Denise Coates

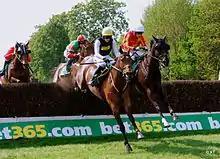
Bet365 Gold Cup at Sandown in April 2011

In January 2000, Coates purchased the domain name Bet365.com. Bet365.com was launched in 2001 as an online betting site. The business borrowed £15 million from RBS against the family's betting shop estate. In 2005, these shops were sold to Coral for £40 million, which allowed Coates to pay off the loan to RBS.